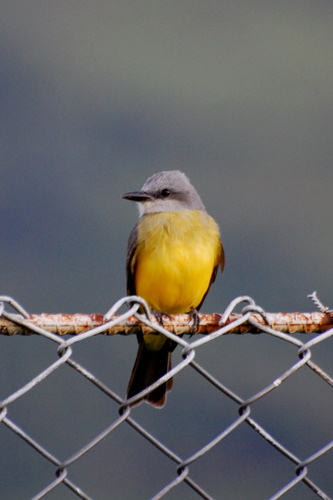
this bird has a grey colored head with a black bill and golden colored breast and belly.
this bird has a yellow bread, belly and abdomen and a light gray head.
this is a bird with a yellow breast and belly and a grey head.
a bird with small black feet, a yellow breast and a black narrow bill.
this yellow-bellied bird has dark brown tail feathers, a grey and brown head, black eyes, and a slender pointed black beak.
this bird has feathers that are grey with a yellow belly
this yellow-bellied bird has a pale grey crown and throat and black eye patch.
this bird has a yellow breast, a grey crown, and a yellow belly.
a colourful bird with grey crown, yellow breast and belly, and brownish black retrices.
this bird has a yellow belly with a gray head and a short beak.
Species: Tropical Kingbird